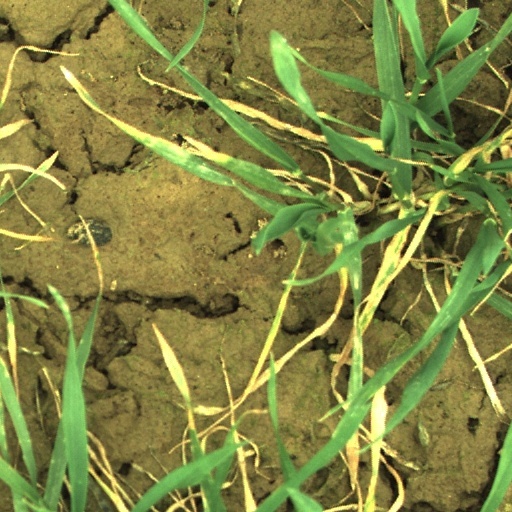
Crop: wheat